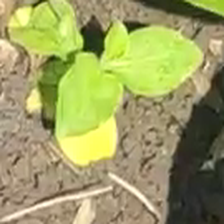
Weed species: Kena_(Commplina_benghalensio)